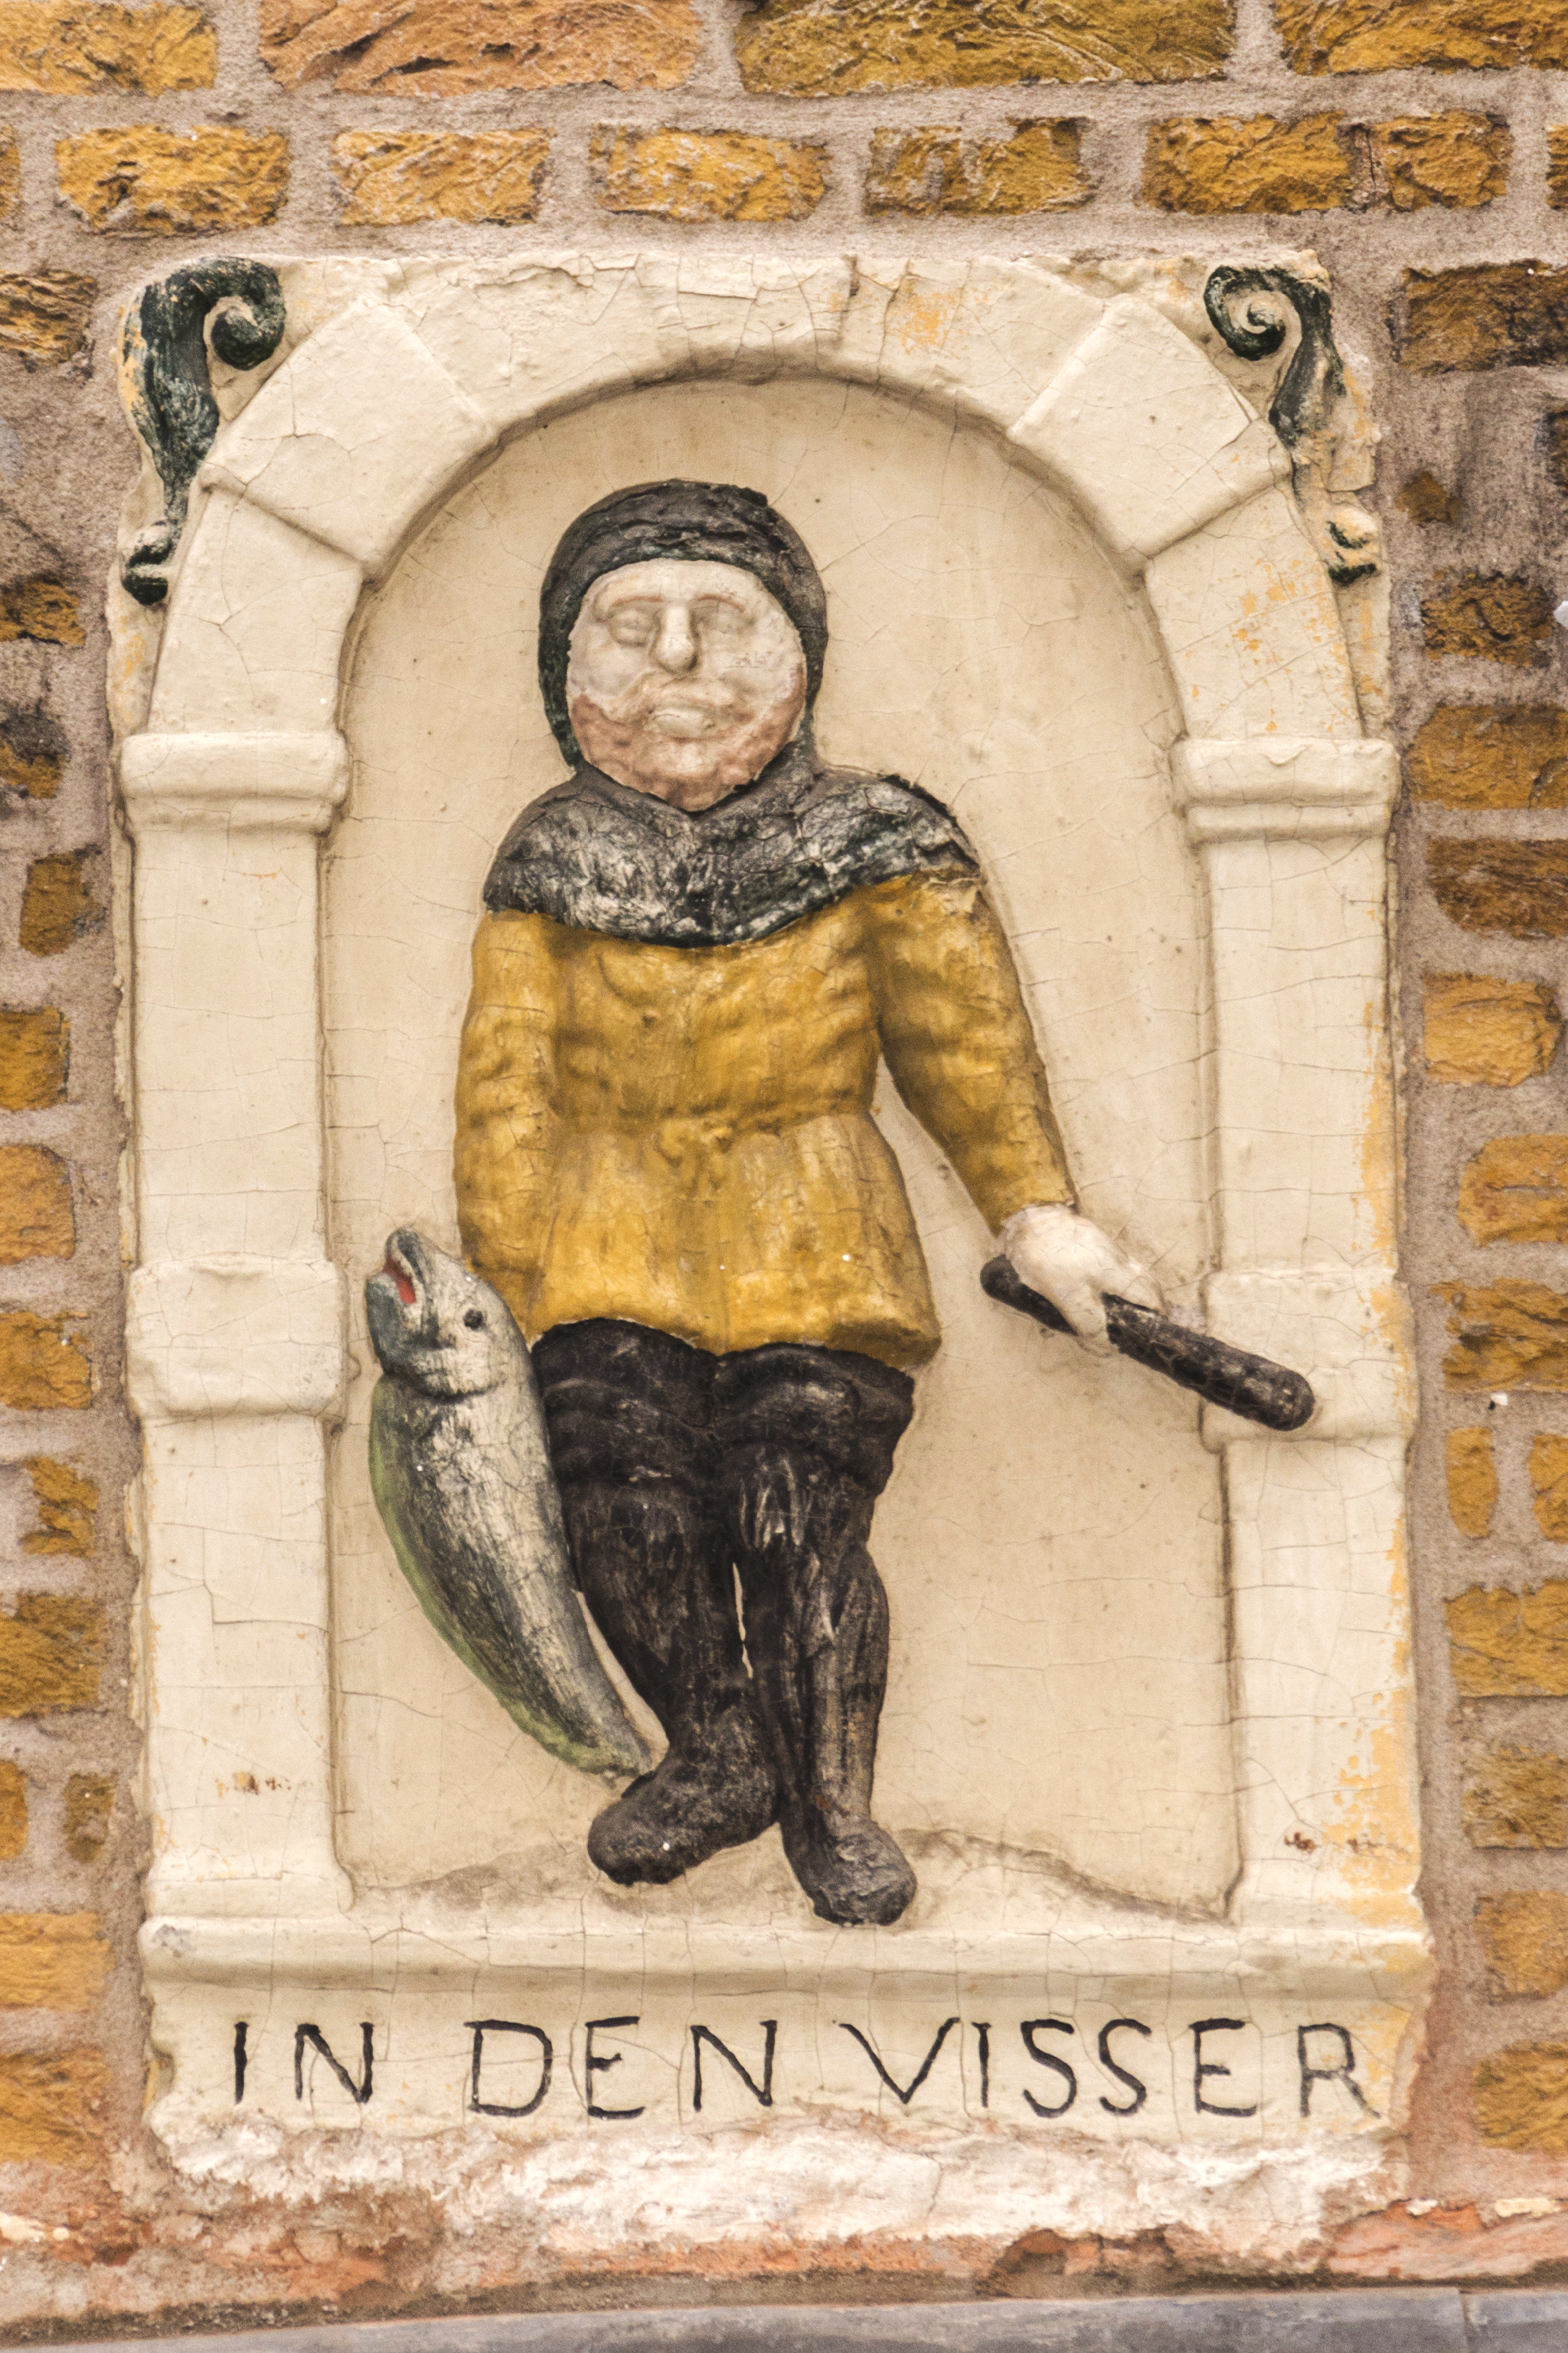
outdoor, architecture, photography, van, building, monument, photo, statue, nikon, historic, painting, sculpture, art, holland, nederland, netherlands, temple, dutch, outdoorphotography, picture, photograph, fotos, foto, fotografie, carving, urbanphotography, geheugen, relief, paulvandevelde, pdvandevelde, padagudaloma, dordrecht, stadsfotografie, nederlandinfotos, historisch, urbanfotografie, stadswandeling, architectuur, pvdvfotografie, pdvandeveldedordrecht, diep, rondjedordt, dedordtevaer, dutchphotography, nederlandsefotografie, dutchphotogaraphy, totallydutch, fotografienederland, hollandsefotografie, fotografieholland, dordtmonumenteel, fotosdordrecht, fotosvandordrecht, stonetablet, erfgoedcentrumdiep, gevelsteen, facingbrick, openmonumentendag, mythology, muursteen, indenvisser, ancient history